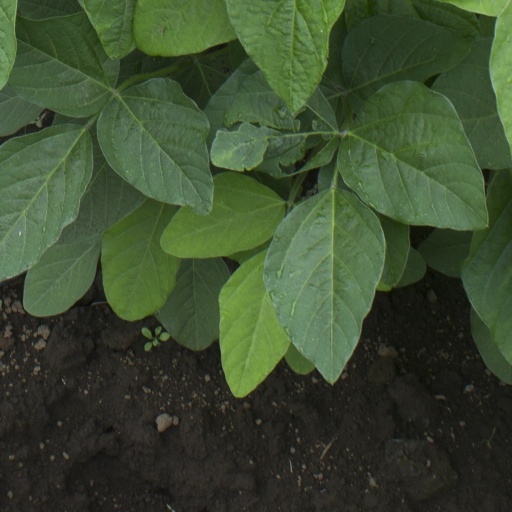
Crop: soybean